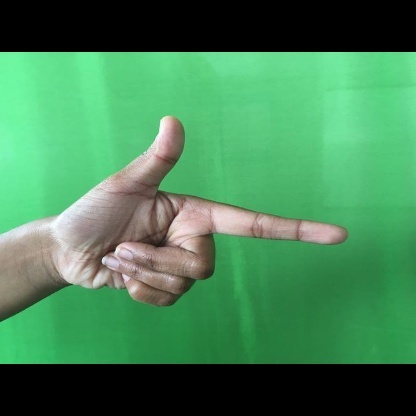
Mudra: Chandrakala